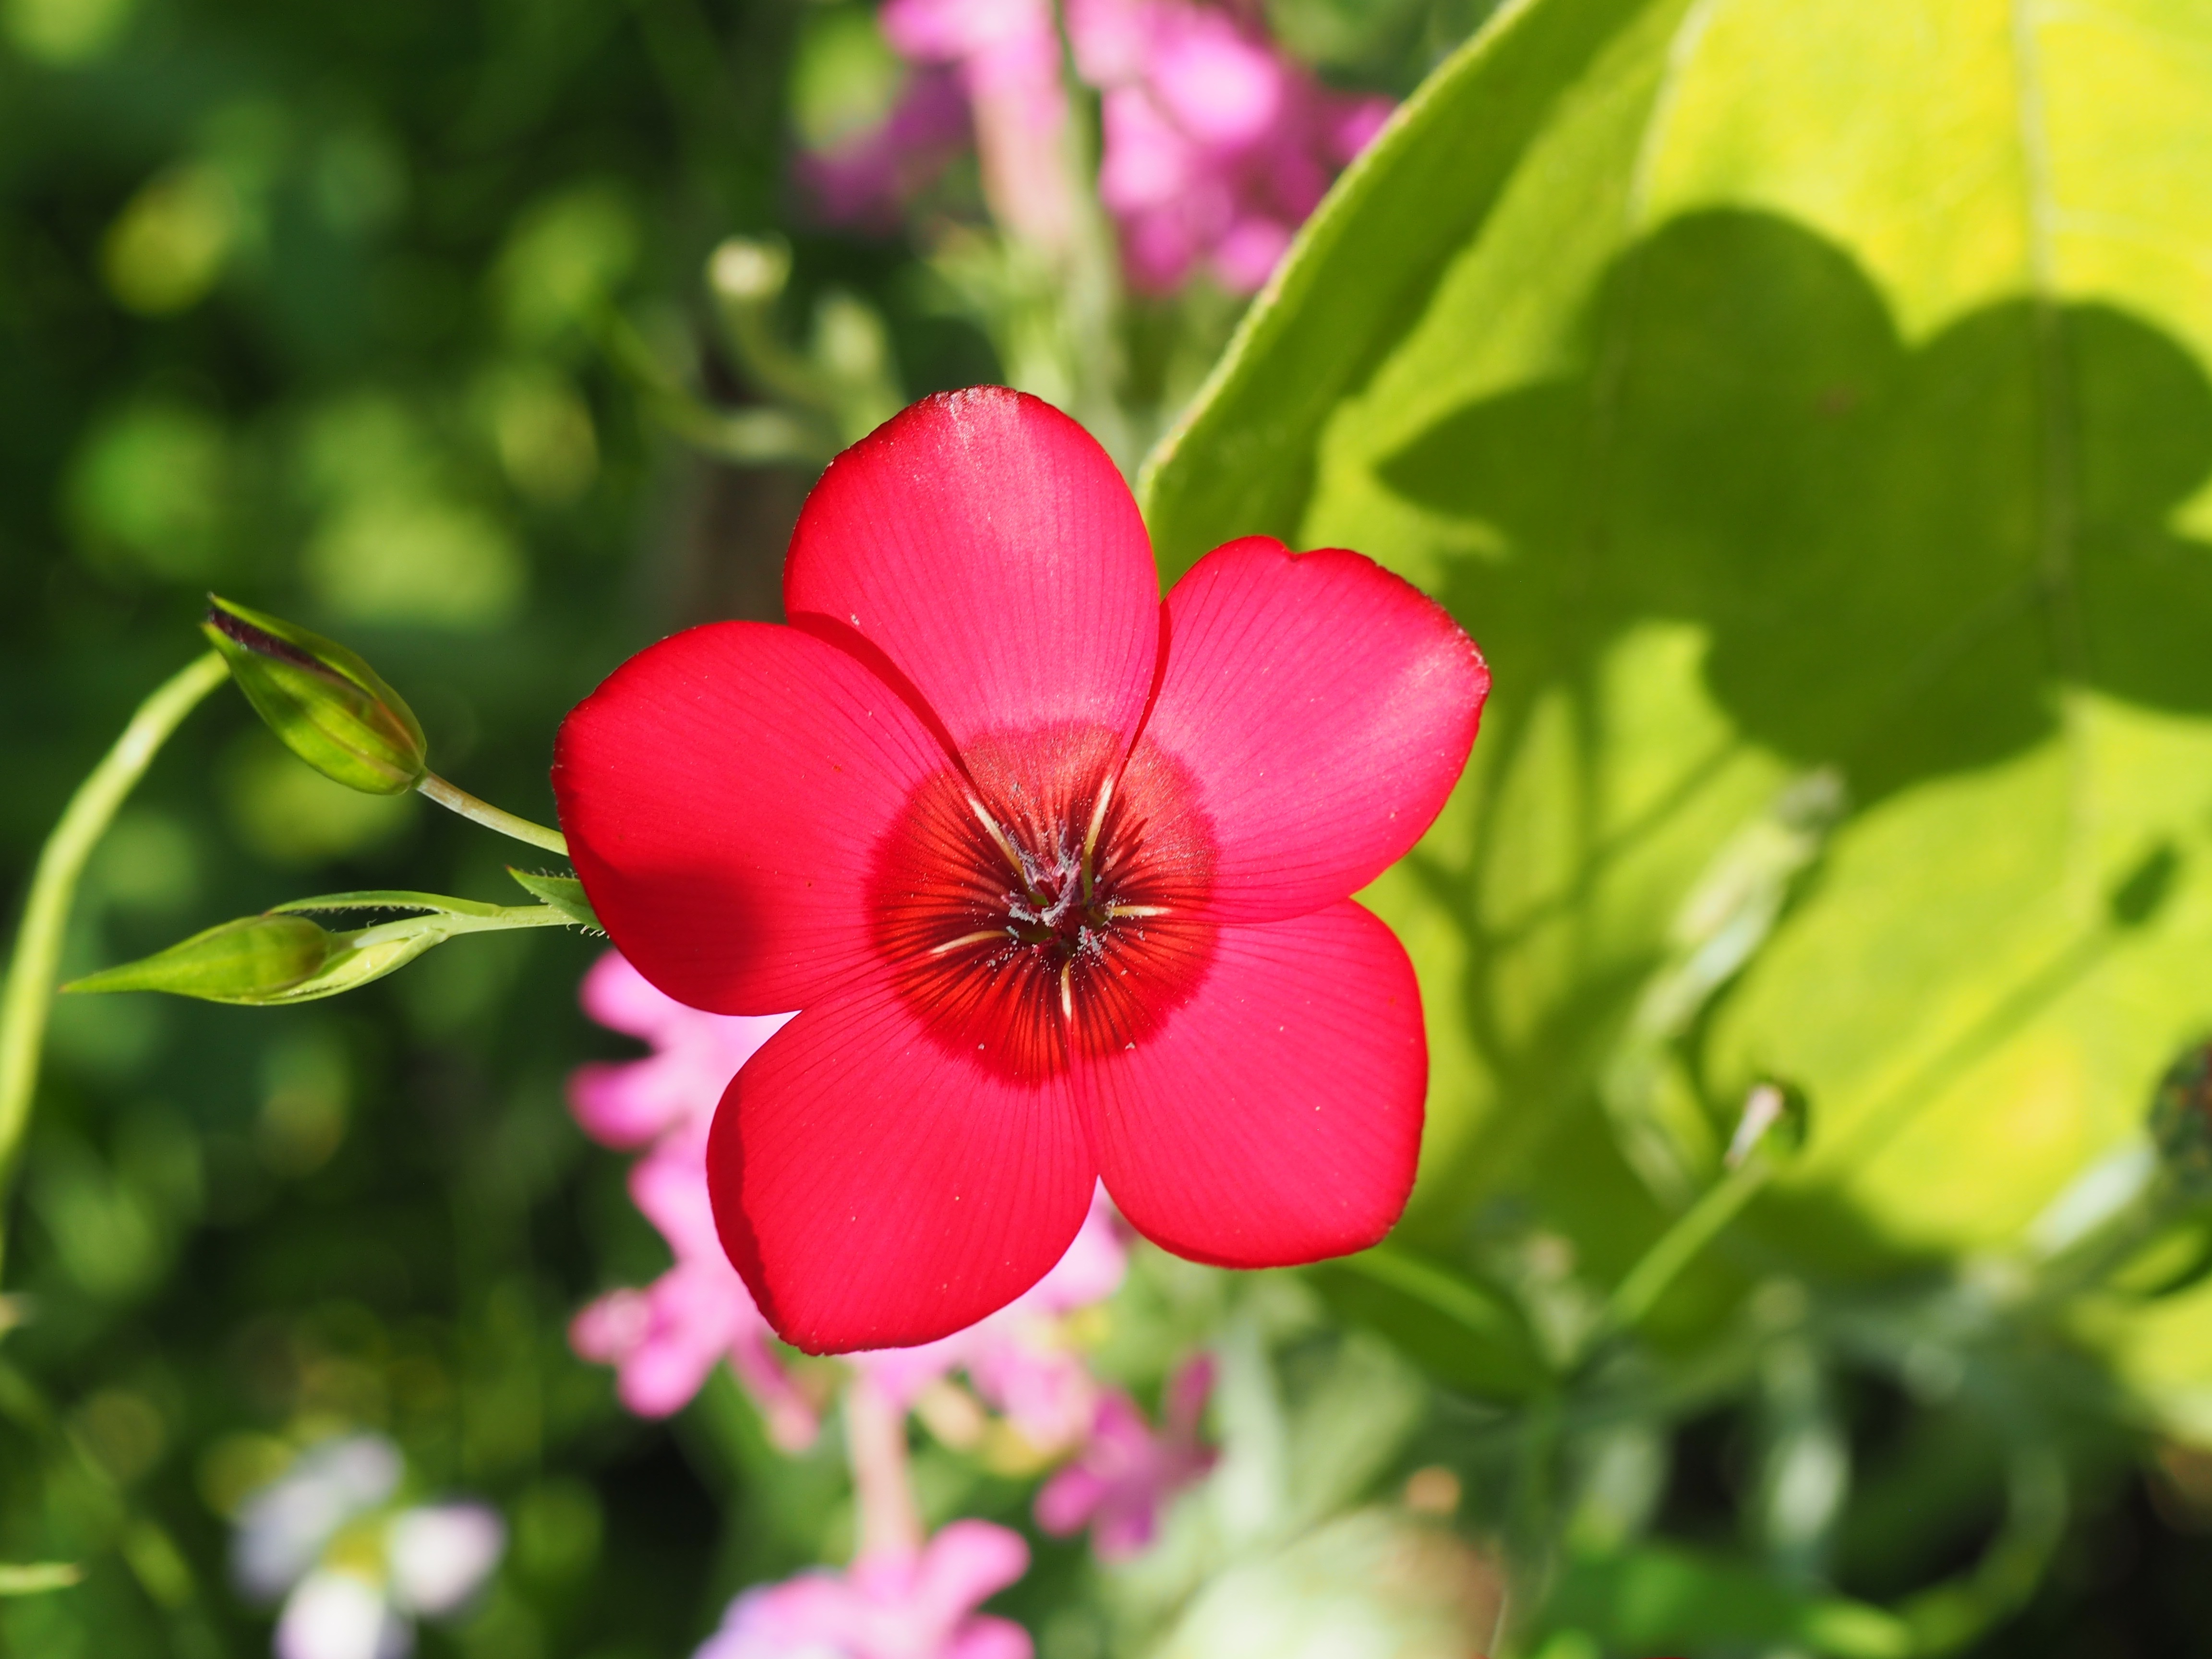
nature, blossom, plant, meadow, flower, petal, bloom, red, botany, pink, flora, wild flower, wildflower, pointed flower, macro photography, flowering plant, land plant